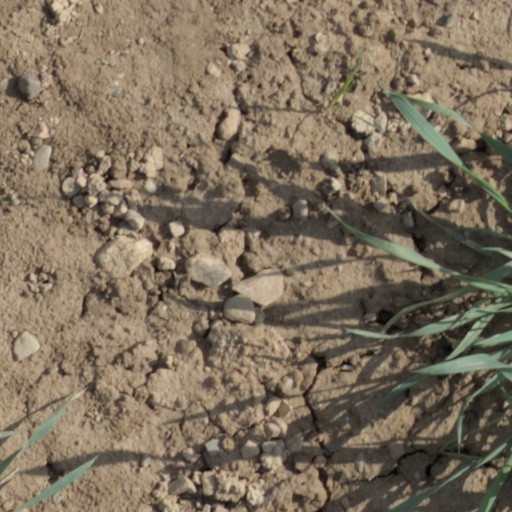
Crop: wheat